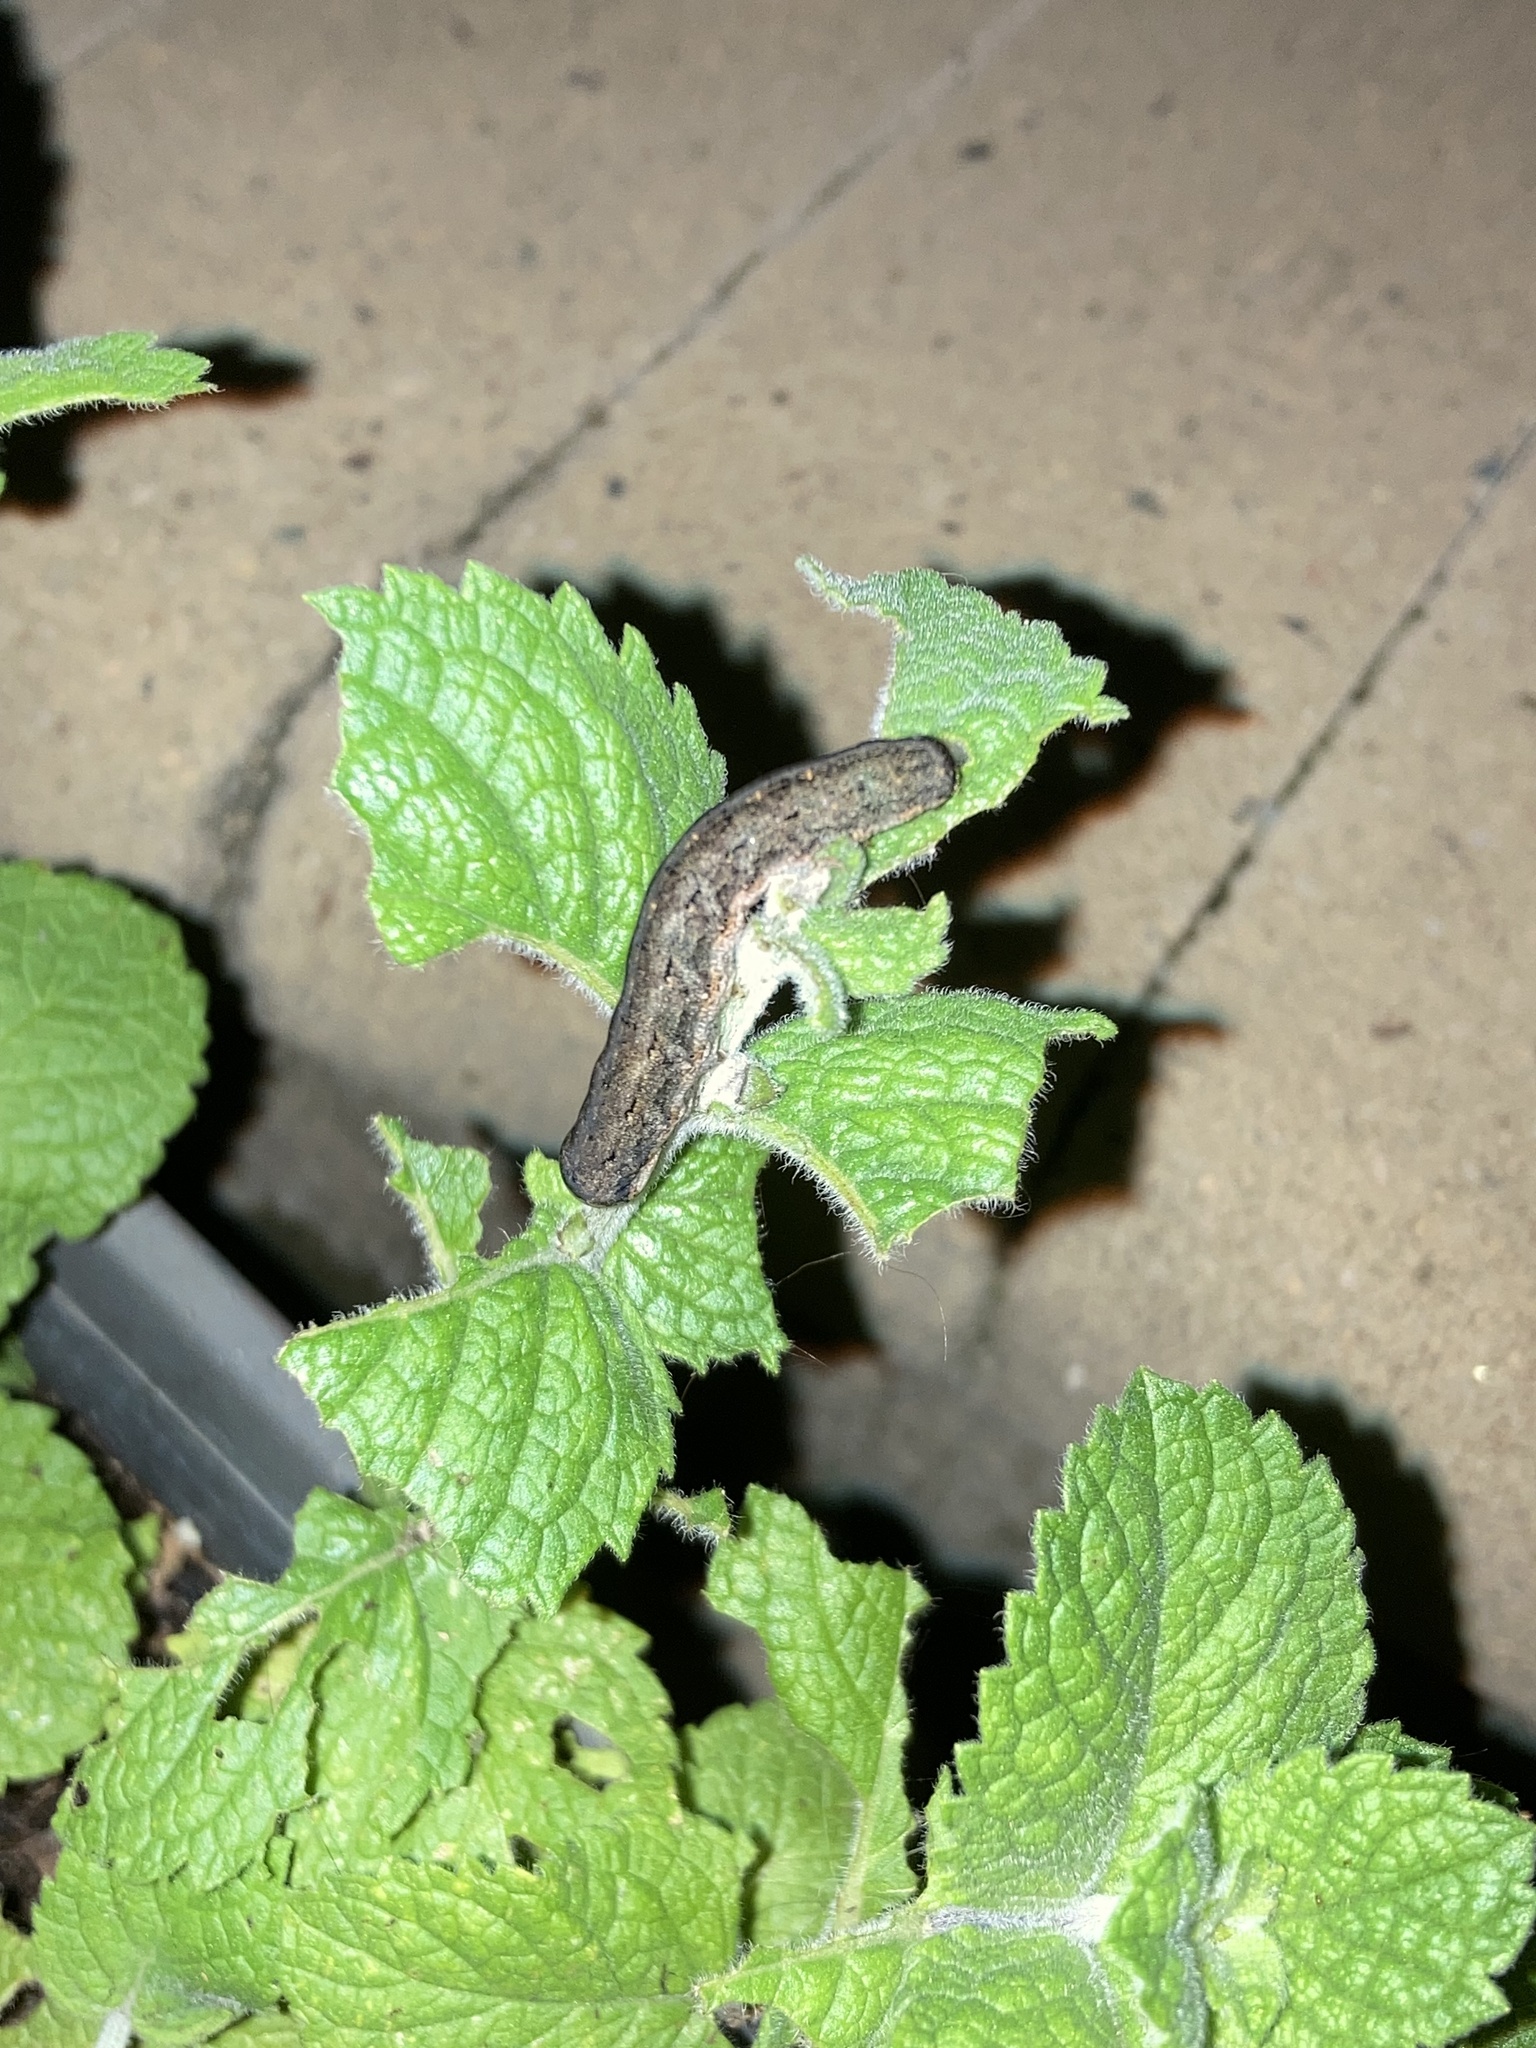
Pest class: cutworms